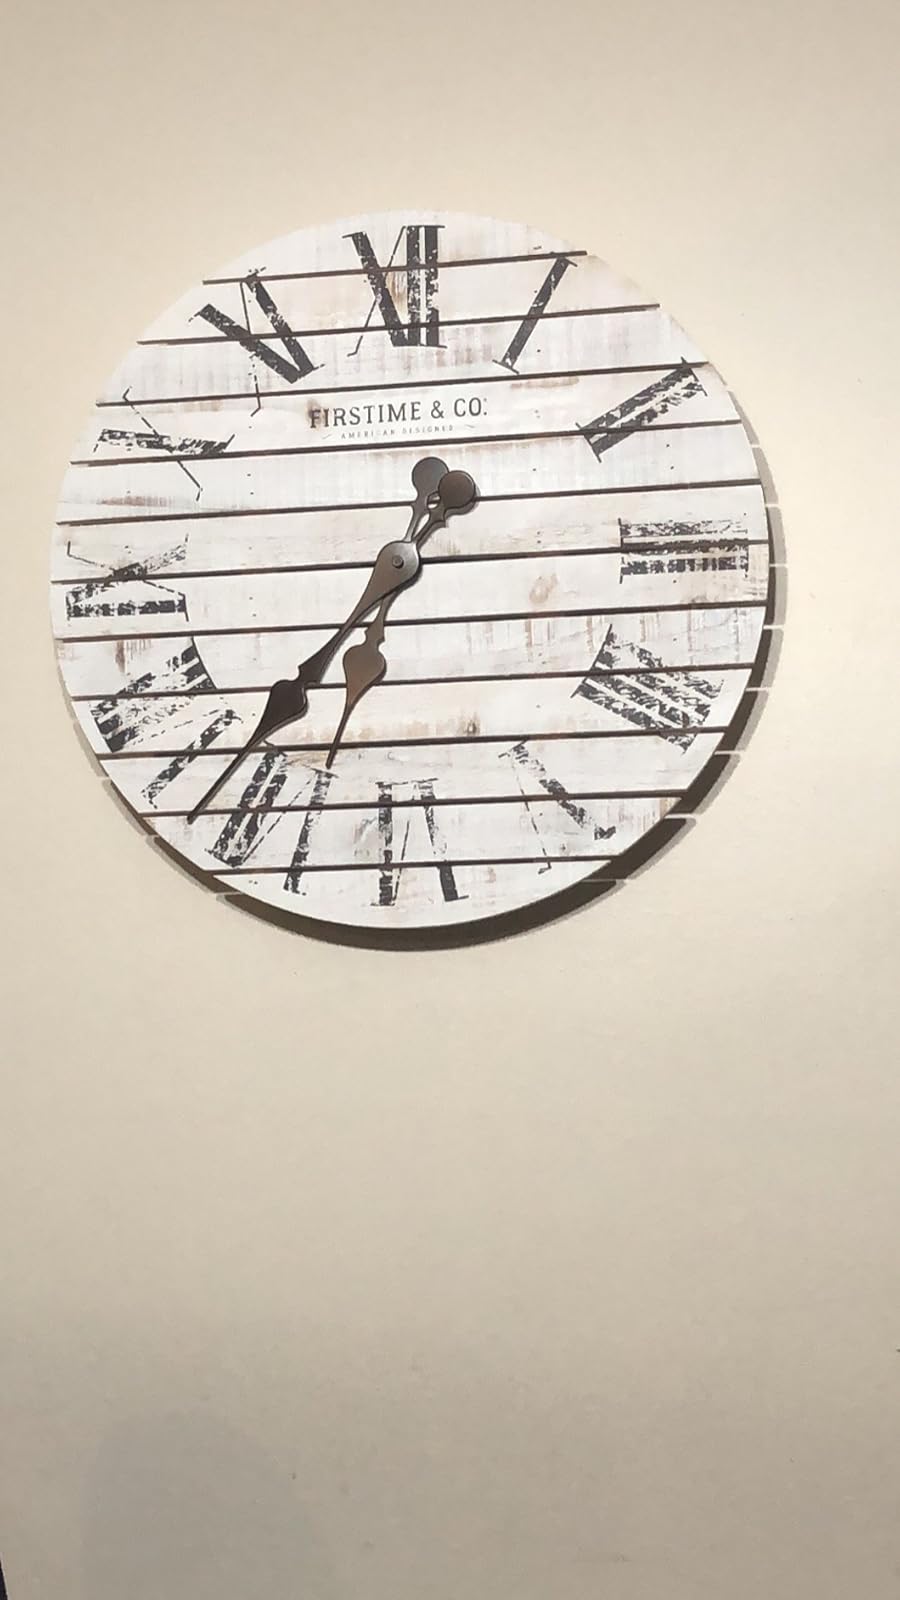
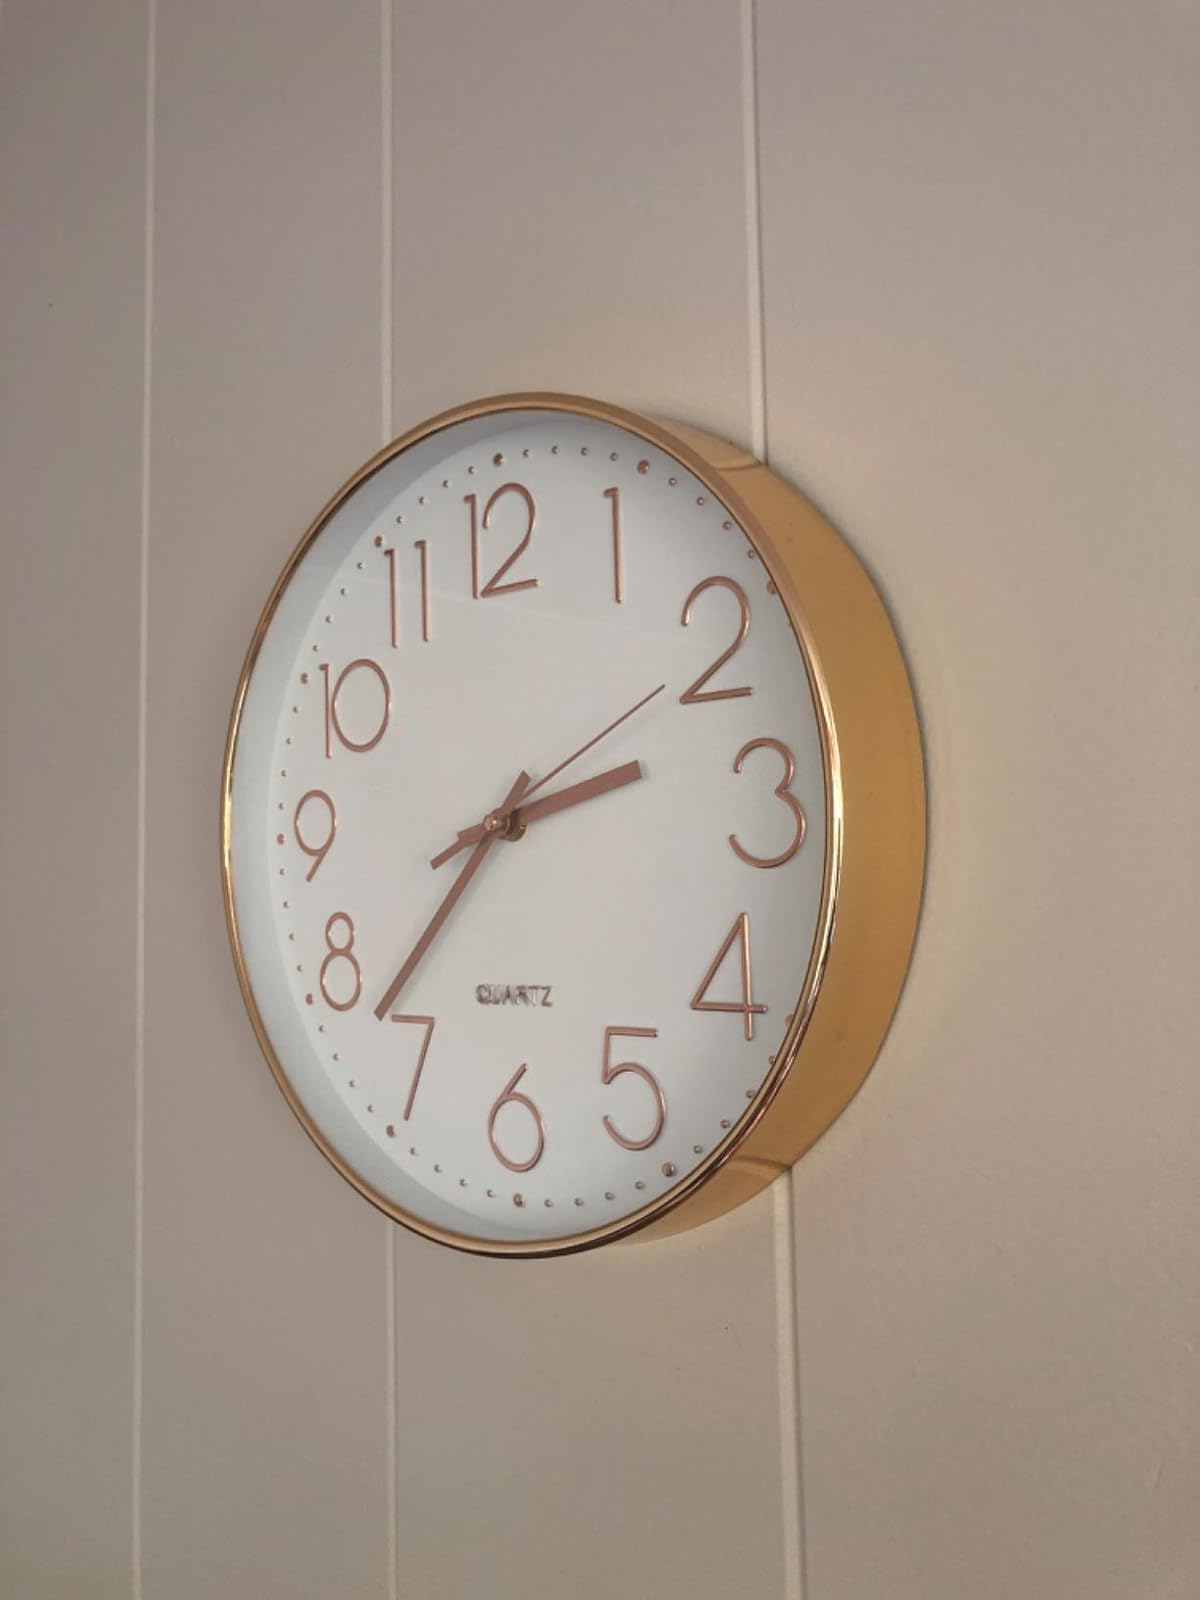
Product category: clock
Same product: no